Action Comics

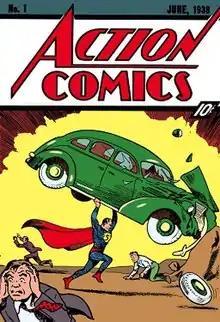
"Action Comics" #1 (June 1938), the debut of Superman. Art by Joe Shuster.

Action Comics is an American comic book/magazine series that introduced Superman, one of the first major superhero characters. The publisher was originally known as Detective Comics Inc., which later merged into National Comics Publications (later National Periodical Publications), before taking on its current name of DC Comics. Its original incarnation ran from 1938 to 2011 and stands as one of the longest-running comic books with consecutively numbered issues. The second volume of "Action Comics" beginning with issue #1 ran from 2011 to 2016. "Action Comics" returned to its original numbering beginning with issue #957 (Aug. 2016).